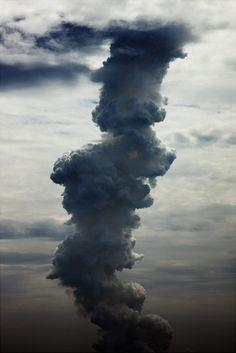
Fire: no
Smoke: yes